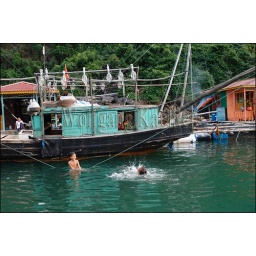
North vietnam, near haiphong, halong bay, floating village, fishing boat, boys swimming